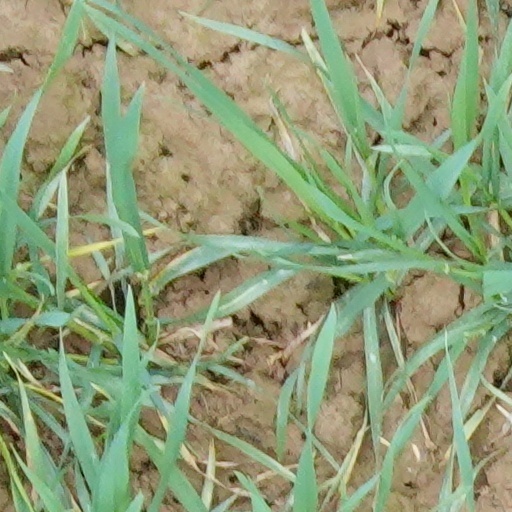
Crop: wheat